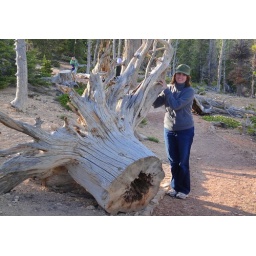
Chany by an ancient tree stump. the stuff up here on the mountain is VERY OLD!